Egba United Government

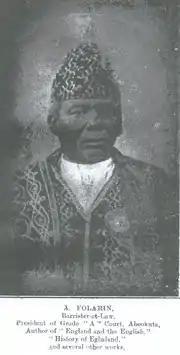
Adebesin Folarin

Tegumada Ademola (Gbadebo I) was the sixth Alake of Egba land who ruled from 1892 to 1920. Alake Gbadebo was born in 1854. His father, Okukenu Sagbua, was the first Alake after the Egba migration to Abeokuta. Gbadebo’s sovereignty was interrupted in 1918 with the termination of the Egba Unity Government, which educated elites had helped him arrange with his ascension to power. The British ruled indirectly through him after the subsumption of his territory under their government. Gbadebo attended church services, breaking with traditional religious customs of the Egba. His admiration for Britain also took him to London in 1904. There, he made acquaintance of King Edward VII of England who on the eve of his return to Lagos, presented him with a copy of the Bible. Before his death on 28 May, Gbadebo asked for baptism and was obliged by his old friend, the Roman Catholic Father Coquard.